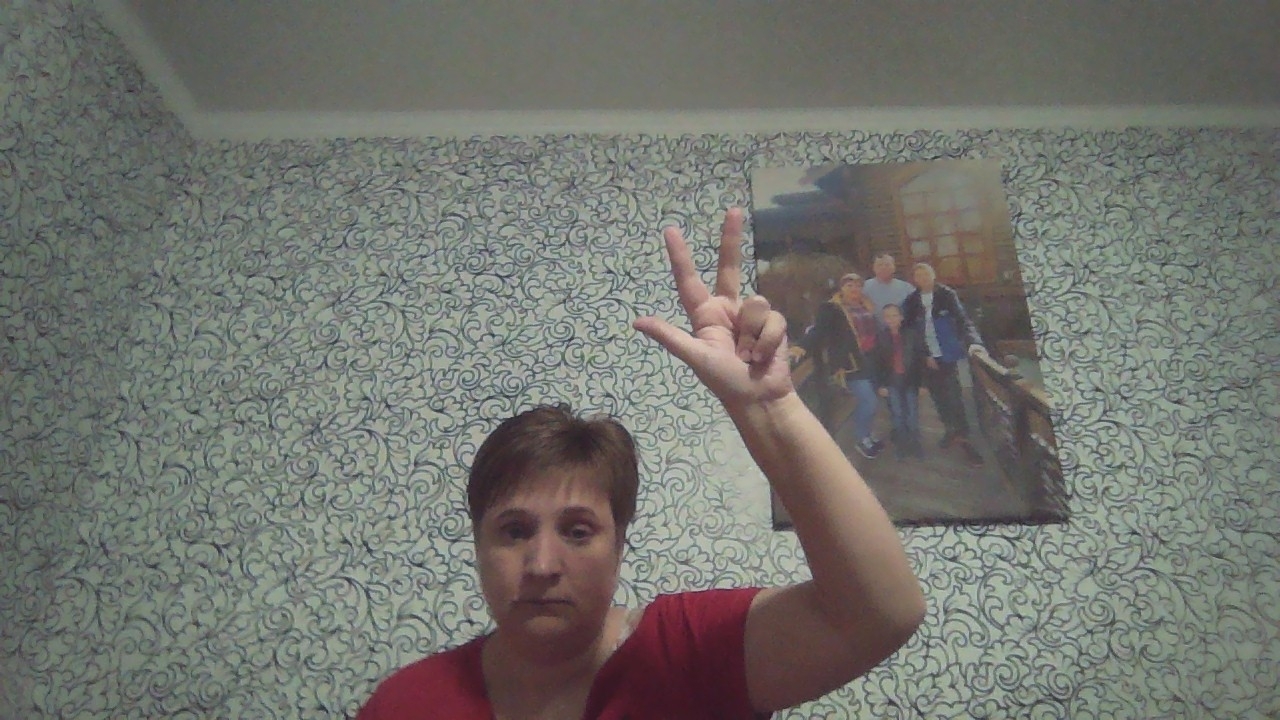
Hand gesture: three2